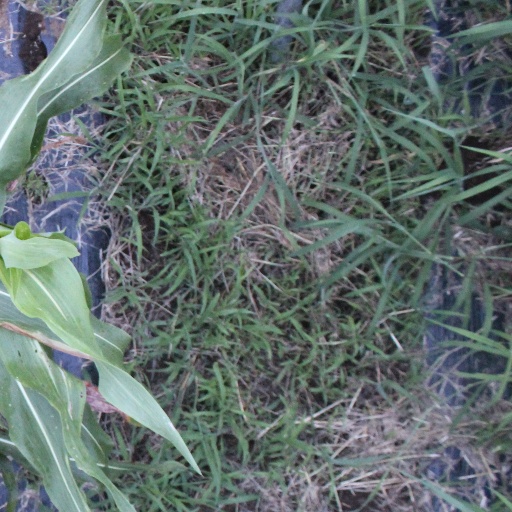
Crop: sorghum